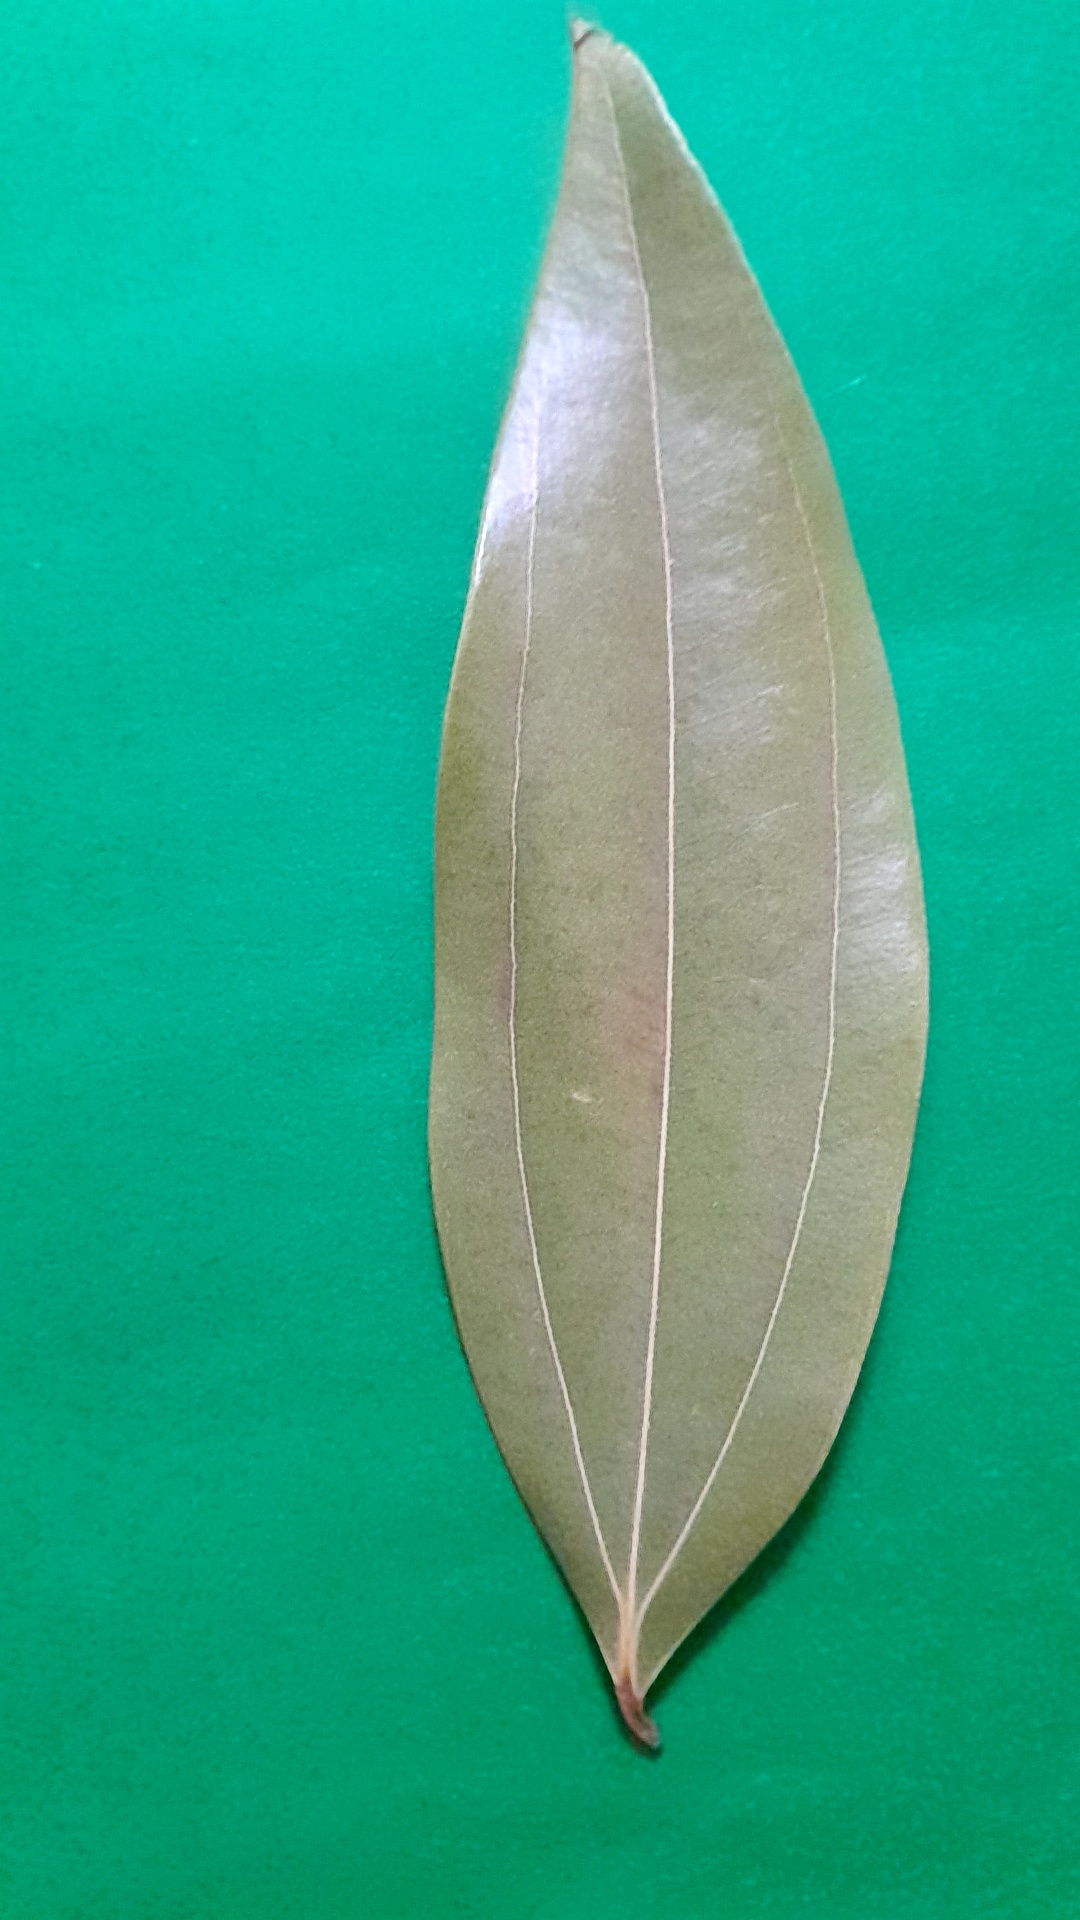
Label: Dry Leaf